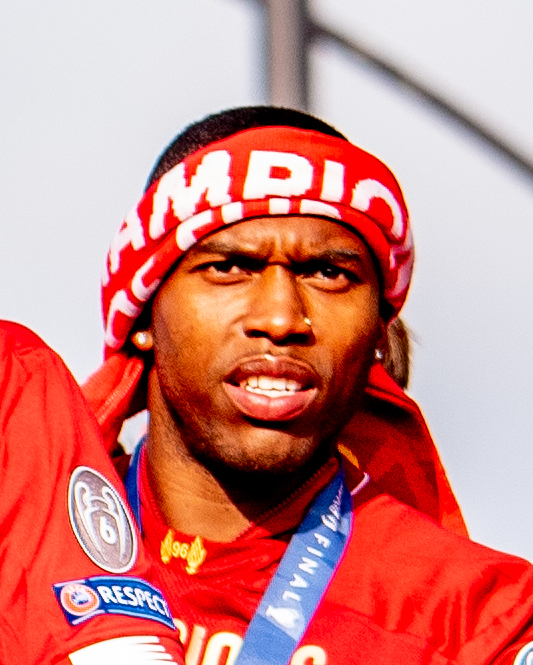
แดเนียล สเตอร์ริดจ์

| name = แดเนียล สเตอร์ริดจ์
| image = LFC Parade 2019 01 Daniel Sturridge.jpg
| caption = สเตอร์ริดจ์ในระหว่างจัดขบวนฉลองชัยชนะของสโมสรฟุตบอลลิเวอร์พูล|ลิเวอร์พูลในยูฟ่าแชมเปียนส์ลีก เมื่อเดือนมิถุนายน ในปี ค.ศ. 2019
| fullname = แดเนียล อานเดร สเตอร์ริดจ์
| birth_place = เบอร์มิงแฮม, อังกฤษ
| position = กองหน้า|กองหน้าตัวเป้า
| currentclub = สโมสรฟุตบอลเพิร์ธกลอรี|เพิร์ธกลอรี
| clubnumber = 15
| youthyears1 = 1995–1996
| youthclubs1 = สโมสรฟุตบอลแคดบิวรีแอทเลติก|แคดบิวรีแอทเลติก
| youthyears2 = 1996–2000
| youthclubs2 = สโมสรฟุตบอลแอสตันวิลลา|แอสตันวิลลา
| youthyears3 = 2000–2003
| youthclubs3 = สโมสรฟุตบอลคอเวนทรีซิตี|คอเวนทรีซิตี
| youthyears4 = 2003–2006
| youthclubs4 = สโมสรฟุตบอลแมนเชสเตอร์ซิตี|แมนเชสเตอร์ซิตี
| years1 = 2006–2009
| clubs1 = สโมสรฟุตบอลแมนเชสเตอร์ซิตี|แมนเชสเตอร์ซิตี
| caps1 = 21
| goals1 = 5
| years2 = 2009–2013
| clubs2 = สโมสรฟุตบอลเชลซี|เชลซี
| caps2 = 63
| goals2 = 13
| years3 = 2011
| clubs3 = → สโมสรฟุตบอลโบลตันวอนเดอเรอส์|โบลตันวอนเดอเรอส์ (ยืมตัว)
| caps3 = 12
| goals3 = 8
| years4 = 2013–2019
| clubs4 = สโมสรฟุตบอลลิเวอร์พูล|ลิเวอร์พูล
| caps4 = 116
| goals4 = 50
| years5 = 2018
| clubs5 = → สโมสรฟุตบอลเวสต์บรอมวิชอัลเบียน|เวสต์บรอมวิชอัลเบียน (ยืมตัว)
| caps5 = 6
| goals5 = 0
| years6 = 2019–2020
| clubs6 = ทรับซอนสปอร์
| caps6 = 11
| goals6 = 4
| years7 = 2021–2022
| clubs7 = สโมสรฟุตบอลเพิร์ธกลอรี|เพิร์ธกลอรี
| caps7 = 6
| goals7 = 0
| nationalyears1 = 2004–2005
| nationalteam1 = ฟุตบอลทีมชาติอังกฤษรุ่นอายุไม่เกิน 16 ปี|อังกฤษ อายุไม่เกิน 16 ปี
| nationalcaps1 = 5
| nationalgoals1 = 6
| nationalyears2 = 2005–2006
| nationalteam2 = ฟุตบอลทีมชาติอังกฤษรุ่นอายุไม่เกิน 17 ปี|อังกฤษ อายุไม่เกิน 17 ปี
| nationalcaps2 = 9
| nationalgoals2 = 7
| nationalyears3 = 2007
| nationalteam3 = ฟุตบอลทีมชาติอังกฤษรุ่นอายุไม่เกิน 18 ปี|อังกฤษ อายุไม่เกิน 18 ปี
| nationalcaps3 = 1
| nationalgoals3 = 2
| nationalyears4 = 2008
| nationalteam4 = ฟุตบอลทีมชาติอังกฤษรุ่นอายุไม่เกิน 19 ปี|อังกฤษ อายุไม่เกิน 19 ปี
| nationalcaps4 = 3
| nationalgoals4 = 1
| nationalyears5 = 2009
| nationalteam5 = ฟุตบอลทีมชาติอังกฤษรุ่นอายุไม่เกิน 20 ปี|อังกฤษ อายุไม่เกิน 20 ปี
| nationalcaps5 = 1
| nationalgoals5 = 1
| nationalyears6 = 2009–2011
| nationalteam6 = ฟุตบอลทีมชาติอังกฤษรุ่นอายุไม่เกิน 21 ปี|อังกฤษ อายุไม่เกิน 21 ปี
| nationalcaps6 = 15
| nationalgoals6 = 4
| nationalyears7 = 2011–2017
| nationalteam7 = ฟุตบอลทีมชาติอังกฤษ|อังกฤษ
| nationalcaps7 = 26
| nationalgoals7 = 8
| nationalyears8 = 2012
| nationalteam8 = ฟุตบอลทีมชาติบริเตนใหญ่|บริเตนใหญ่
| nationalcaps8 = 5
| nationalgoals8 = 2
แดเนียล อานเดร สเตอร์ริดจ์ (; เกิด 1 กันยายน ค.ศ. 1989) เป็นนักฟุตบอลชาวอังกฤษ ปัจจุบันเล่นในตำแหน่งกองหน้า|กองหน้าตัวเป้าให้กับสโมสรฟุตบอลเพิร์ธกลอรี|เพิร์ธกลอรีในเอลีก
ในสถิติการยิงของเขาในการเล่นกับเชลซี เขาสามารถยิงประตูได้ถึง 11 ประตู (ในถดูกาล 2010-2011) ซึ่งเป็นที่ 4 ที่เป็นรองจากแฟรงก์ แลมพาร์ด, จอห์น เทร์รี และดีดีเย ดรอกบา ตามลำดับ
== สโมสรอาชีพ ==
=== แมนเชสเตอร์ซิตี ===
==== ฤดูกาล 2006-09 ====
=== เชลซี ===
==== ฤดูกาล 2009-10 ====
==== ฤดูกาล 2010-11 ====
===== โบลตันวอนเดอเรอส์ (ยืมตัว) =====
ในวันที่ 31 มกราคม ค.ศ. 2011 สเตอร์ริดจ์ ได้ย้ายไปอยู่กับ สโมสรฟุตบอลโบลตันวอนเดอเรอส์|โบลตันวอนเดอเรอส์ ด้วยสัญญายืมตัวจนจบฤดูกาล
==== ฤดูกาล 2011-12 ====
==== ฤดูกาล 2012-13 ====
สเตอร์ริดจ์ไม่ค่อยได้ลงสนามมากนัก เนื่องจากมีอาการบาดเจ็บรบกวนอยู่บ่อยครั้ง โดยสเตอร์ริดจ์ทำได้แค่ประตูเดียวในพรีเมียร์ลีก ในนัดที่เชลซีเอาชนะสโมสรฟุตบอลทอตนัมฮอตสเปอร์|ทอตนัมฮอตสเปอร์ 4-2 ประตูสุดท้ายของ สเตอร์ริดจ์ คือนัดที่ เชลซี ลงเล่นในลีกคัพ เอาชนะ แมนเชสเตอร์ยูไนเต็ด ในช่วงต่อเวลาพิเศษ 5-4 ก่อนจะย้ายไปอยู่กับลิเวอร์พูลในช่วงเปิดตลาดเดือนมกรายน
=== ลิเวอร์พูล ===
ในวันที่ 2 มกราคม ค.ศ. 2013 สเตอร์ริดจ์ได้ย้ายจากเชลซีมาอยู่กับลิเวอร์พูลด้วยค่าตัว 12 ล้านปอนด์ โดยสเตอร์ริดจ์ได้สวมเสื้อหมายเลข 15
==== ฤดูกาล 2012-13 ====
ไฟล์:Daniel Sturridge v Swansea.jpg|thumb|left|200px|สเตอร์ริดจ์ลงเล่นให้กับลิเวอร์พูล ในนัดที่เจอกับสโมสรฟุตบอลสวอนซีซิตี|สวอนซีซิตี
ในวันที่ 6 มกราคม ค.ศ. 2013 เอฟเอคัพรอบ 3 สเตอร์ริดจ์ได้ลงสนามนัดแรกเจอกับแมนฟีลด์ทาวน์ และสเตอร์ริดจ์ก็ทำประตูแรกให้กับลิเวอร์พูลในช่วง 7 นาทีแรก ก่อนที่ลิเวอร์พูลจะชนะไป 2-1 ช่วยให้ ลิเวอร์พูล ผ่านเข้ารอบ 4 เอฟเอคัพ ได้สำเร็จ ต่อมาในวันที่ 13 มกราคม ค.ศ. 2013 สเตอร์ริดจ์ได้ทำประตูแรกให้กับลิเวอร์พูลในพรีเมียร์ลีก โดยลงสนามเป็นตัวสำรอง ยิงตีไข่แตกไล่สโมสรฟุตบอลแมนเชสเตอร์ยูไนเต็ด|แมนเชสเตอร์ยูไนเต็ด แต่ก็แพ้ไป 1-2 "Manchester United 2–1 Liverpool" BBC Sport. 13 January 2013. ต่อมา สเตอร์ริดจ์ทำประตูที่ 2 ในพรีเมียร์ลีก ในนัดที่ลิเวอร์พูลเปิดสนามแอนฟีลด์เอาชนะสโมสรฟุตบอลนอริชซิตี|นอริชซิตี 5-0 ทำให้สเตอร์ริดจ์เป็นนักฟุตบอลคนแรกที่ลงสนาม 3 นัด ยิงประตูได้ 3 ประตู สถิติเทียบเท่ากับเรย์ เคนเนดี ที่ทำไว้ในปี 1974 ต่อมาในวันที่ 3 กุมภาพันธ์ ค.ศ. 2013 สเตอร์ริดจ์ ทำประตูตีเสมอใส่ทีมเก่า สโมสรฟุตบอลแมนเชสเตอร์ซิตี|แมนเชสเตอร์ซิตี 1-1 ก่อนจะจบด้วยผลเสมอ 2-2 "Manchester City 2–2 Liverpool" BBC Sport. 3 February 2013. ต่อมา ในวันที่ 17 กุมภาพันธ์ ค.ศ. 2013 สเตอร์ริดจ์ยิงจุดโทษปิดท้ายให้ลิเวอร์พูลเปิดสนามแอนฟีลด์เอาชนะสโมสรฟุตบอลสวอนซีซิตี|สวอนซีซิตี 5-0 "Liverpool 5–0 Swansea" BBC Sport. 17 February 2013. ต่อมา ในวันที่ 21 เมษายน ค.ศ. 2013 สเตอร์ริดจ์ ทำประตูตีเสมอใส่ทีมเก่า เชลซี 1-1 ก่อนจะจบด้วยผลเสมอ 2-2 ต่อมา ในวันที่ 27 เมษายน ค.ศ. 2013 สเตอร์ริดจ์ได้ทำ 2 ประตูให้ลิเวอร์พูลเอาชนะสโมสรฟุตบอลนิวคาสเซิลยูไนเต็ด|นิวคาสเซิลยูไนเต็ด ที่เซนต์เจมส์พาร์ก 6-0 แมตช์คลาสสิก: นิวคาสเซิล แพ้ ลิเวอร์พูล 0-6 ปี 2013 ต่อมา ในวันที่ 12 พฤษภาคม ค.ศ. 2013 สเตอร์ริดจ์ ทำแฮตทริกครั้งแรกของเขาให้กับลิเวอร์พูล ในนัดที่เอาชนะสโมสรฟุตบอลฟูลัม|ฟูลัมที่เครเวนคอตทิจ 3-1 "Fulham 1–3 Liverpool" BBC Sport. 12 May 2013. จบฤดูกาล สเตอร์ริดจ์ยิงประตูในพรีเมียร์ลีกได้ 10 ประตู จาก 14 นัด และยิงได้ทั้งหมด 11 ประตู จาก 16 นัด รวมทุกรายการ ทำให้ สเตอร์ริดจ์ กลายเป็นผู้เล่นที่เป็นกุญแจสำคัญของลิเวอร์พูล
==== ฤดูกาล 2013-14 ====
ไฟล์:Sturridge v Stoke City 2013.jpg|thumb|right|200px|สเตอร์ริดจ์ลงเล่นให้กับลิเวอร์พูล ในนัดที่เจอกับ สโมสรฟุตบอลสโตกซิตี|สโตกซิตี ในนัดเปิดฤดูกาล 2013–14
ในวันที่ 17 สิงหาคม ค.ศ. 2013 พรีเมียร์ลีก นัดเปิดฤดูกาล 2013–14 ลิเวอร์พูลเปิดสนามแอนฟีลด์เจอกับสโมสรฟุตบอลสโตกซิตี|สโตกซิตี โดยสเตอร์ริดจ์ได้ทำประตูชัยให้ลิเวอร์พูลเอาชนะ สโตกซิตี 1-0"Liverpool 1–0 Stoke" BBC Sport. 17 August 2013. สเตอร์ริดจ์ และมิโญเล่ต์ ช่วยคว้าชัยเกมนัดแรกให้ลิเวอร์พูล ต่อมา ในวันที่ 24 สิงหาคม ค.ศ. 2013 สเตอร์ริดจ์ทำประตูที่ 2 ในพรีเมียร์ลีก ในนัดที่เอาชนะสโมสรฟุตบอลแอสตันวิลลา|แอสตันวิลลาที่วิลลาพาร์ก 1-0 ต่อมา ในวันที่ 27 สิงหาคม ค.ศ. 2013 ลีกคัพ รอบ 2 สเตอร์ริดจ์ ได้ยิง 2 ประตูให้ ลิเวอร์พูล เปิดสนามแอนฟีลด์เอาชนะ สโมสรฟุตบอลนอตส์เคาน์ตี|นอตส์เคาน์ตี ในช่วงต่อเวลาพิเศษ 4-2 ช่วยให้ ลิเวอร์พูล ผ่านเข้ารอบ 3 ลีกคัพ ได้สำเร็จ ด้วยผลงานยอดเยี่ยมทำให้ สเตอร์ริดจ์ ได้รางวัลผู้เล่นยอดเยื่ยมประจำเดือนสิงหาคม ของ พรีเมียร์ลีก ต่อมา ในวันที่ 1 กันยายน ค.ศ. 2013 สเตอร์ริดจ์ได้ฉลองวันเกิดด้วยการทำประตูชัยให้ลิเวอร์พูลเปิดสนามแอนฟีลด์เอาชนะ แมนเชสเตอร์ยูไนเต็ด คู่ปรับตลอดกาล 1-0 "Liverpool 1–0 Man Utd" BBC Sport. 1 September 2013. ต่อมา ในวันที่ 16 กันยายน ค.ศ. 2013 สเตอร์ริดจ์ทำประตูที่ 4 ติดต่อกันในพรีเมียร์ลีก ในนัดที่เสมอกับสวอนซีซิตี ที่ลิเบอร์ตีสเตเดียม 2-2 ทำให้สเตอร์ริดจ์กลายเป็นนักเตะลิเวอร์พูลคนแรกนับตั้งแต่ จอห์น อัลดริดจ์ ในปี 1987 ที่ทำประตูได้ทุกนัดใน 4 นัดแรกของฤดูกาล ต่อมา ในวันที่ 29 กันยายน ค.ศ. 2013 สเตอร์ริดจ์ ทำประตูที่ 5 ในพรีเมียร์ลีก ในนัดที่เอาชนะซันเดอร์แลนด์ที่สเตเดียมออฟไลต์ 3-1 ซัวเรซ และสเตอร์ริดจ์ ควงคู่คว้าชัยเหนือซันเดอร์แลนด์ ต่อมา ในวันที่ 5 ตุลาคม ค.ศ. 2013 สเตอร์ริดจ์ ทำประตูที่ 6 ในพรีเมียร์ลีก ในนัดที่ ลิเวอร์พูล เปิดสนามแอนฟีลด์เอาชนะ สโมสรฟุตบอลคริสตัลพาเลซ|คริสตัลพาเลซ 3-1 คิงเคนนีชมเกมนัดลิเวอร์พูลยึดจ่าฝูง ต่อมา ในวันที่ 19 ตุลาคม ค.ศ. 2013 สเตอร์ริดจ์ ได้ทำประตูที่ 7 ในพรีเมียร์ลีก ในนัดที่เสมอกับ นิวคาสเซิลยูไนเต็ด ที่เซนต์เจมส์พาร์ก 2-2 ต่อมา ในวันที่ 26 ตุลาคม ค.ศ. 2013 สเตอร์ริดจ์ ได้ทำประตูที่ 8 ในพรีเมียร์ลีก ในนัดที่ ลิเวอร์พูล เปิดสนามแอนฟีลด์เอาชนะ สโมสรฟุตบอลเวสต์บรอมมิชอัลเบียน|เวสต์บรอมมิชอัลเบียน 4-1"Liverpool 4–1 West Bromwich Albion" BBC Sport. 26 October 2013. ต่อมา ในวันที่ 23 พฤศจิกายน ค.ศ. 2013 สเตอร์ริดจ์ ได้ทำประตูที่ 9 ในพรีเมียร์ลีก โดยลงสนามเป็นตัวสำรอง ในนัดที่เสมอกับ สโมสรฟุตบอลเอฟเวอร์ตัน|เอฟเวอร์ตัน ที่กูดิสันพาร์ก 3-3 สเตอร์ริดจ์ยิงท้ายเกมช่วยแบ่งแต้มในเกมดาร์บี ในวันที่ 29 พฤศจิกายน ค.ศ. 2013 สเตอร์ริดจ์ ได้มีอาการบาดเจ็บที่เอ็นข้อเท้าในระหว่างการฝึกซ้อมทำให้ต้องพักยาว 6-8 สัปดาห์
ในวันที่ 12 มกราคม ค.ศ. 2014 สเตอร์ริดจ์ ได้กลับมาลงสนามอีกครั้ง โดยถูกส่งลงมาเป็นตัวสำรองและทำประตูที่ 10 ในพรีเมียร์ลีก ในนัดที่ ลิเวอร์พูล เอาชนะ สโตกซิตี ที่บริแทนเนียสเตเดียม 5-3 ต่อมา ในวันที่ 18 มกราคม ค.ศ. 2014 สเตอร์ริดจ์ ได้ทำประตูที่ 11 ในพรีเมียร์ลีก ในนัดที่ ลิเวอร์พูล เปิดสนามแอนฟีลด์เสมอกับ แอสตันวิลลา 2-2 ต่อมา ในวันที่ 25 มกราคม ค.ศ. 2014 เอฟเอคัพ รอบ 4 สเตอร์ริดจ์ ได้ทำประตูให้ ลิเวอร์พูล เอาชนะ สโมสรฟุตบอลบอร์นมัท|บอร์นมัท 2-0 ช่วยให้ ลิเวอร์พูล ผ่านเข้ารอบ 5 เอฟเอคัพ ได้สำเร็จ ต่อมา ในวันที่ 28 มกราคม ค.ศ. 2014 สเตอร์ริดจ์ ได้ยิง 2 ประตูให้ ลิเวอร์พูล เปิดสนามแอนฟีลด์เอาชนะ เอฟเวอร์ตัน 4-0 ต่อมา ในวันที่ 2 กุมภาพันธ์ ค.ศ. 2014 สเตอร์ริดจ์ ได้ทำประตูที่ 14 ในพรีเมียร์ลีก ในนัดที่เสมอกับ เวสต์บรอมมิชอัลเบียน ที่เดอะฮอว์ทอนส์ 1-1 ต่อมา ในวันที่ 8 กุมภาพันธ์ ค.ศ. 2014 สเตอร์ริดจ์ ได้ทำประตูที่ 15 ในพรีเมียร์ลีก ในนัดที่ ลิเวอร์พูล เปิดสนามแอนฟีลด์เอาชนะ สโมสรฟุตบอลอาร์เซนอล|อาร์เซนอล 5-1 ต่อมา ในวันที่ 12 กุมภาพันธ์ ค.ศ. 2014 สเตอร์ริดจ์ ได้ทำประตูที่ 16 ในพรีเมียร์ลีก ในนัดที่ ลิเวอร์พูล เอาชนะ ฟูลัม ที่เครเวนคอตทิจ 3-2 ต่อมา ในวันที่ 23 กุมภาพันธ์ ค.ศ. 2014 สเตอร์ริดจ์ ได้ยิง 2 ประตูให้ ลิเวอร์พูล เปิดสนามแอนฟีลด์เอาชนะ สวอนซีซิตี 4-3"Liverpool 4–3 Swansea" BBC Sport. 23 February 2014. ด้วยผลงานยอดเยี่ยมทำให้ สเตอร์ริดจ์ ได้รางวัลผู้เล่นยอดเยื่ยมประจำเดือนกุมภาพันธ์ ของ พรีเมียร์ลีก โดยยิงได้ 5 ประตูจาก 6 นัด ต่อมา ในวันที่ 22 มีนาคม ค.ศ. 2014 สเตอร์ริดจ์ ได้ทำประตูที่ 19 ในพรีเมียร์ลีก ในนัดที่ ลิเวอร์พูล เอาชนะ สโมสรฟุตบอลคาร์ดิฟฟ์ซิตี|คาร์ดิฟฟ์ซิตี ที่คาร์ดิฟฟ์ซิตีสเตเดียม 6-3 ต่อมา ในวันที่ 26 มีนาคม ค.ศ. 2014 สเตอร์ริดจ์ ได้ทำประตูที่ 20 ในพรีเมียร์ลีก ในนัดที่ ลิเวอร์พูล เปิดสนามแอนฟีลด์เอาชนะ ซันเดอร์แลนด์ 2-1 ลิเวอร์พูลสู้เพื่อกลับขึ้นสู่อันดับที่ 2 ทำให้ สเตอร์ริดจ์ เป็นนักเตะคนแรกนับตั้งแต่ช่วงทศวรรษ 1890 ที่สามารถยิงให้ ลิเวอร์พูล ได้ถึงหลัก 30 ลูก จากการลงเล่นเพียงแค่ 37 นัด ต่อมา สเตอร์ริดจ์ ได้ติด 1 ใน 6 เข้าชิงรางวัลนักฟุตบอลยอดเยี่ยมของพีเอฟเอ รวมถึงเข้าชิงราวัลนักฟุตบอลดาวรุ่งยอดเยี่ยมของพีเอฟเอ ในวันที่ 27 เมษายน ค.ศ. 2014 สเตอร์ริดจ์, สตีเวน เจอร์ราร์ด และ ลุยส์ ซัวเรซ 3 นักเตะของลิเวอร์พูล ได้ติดทีมยอดเยี่ยมแห่งปีของพีเอฟเอ ต่อมา ในวันที่ 11 พฤษภาคม ค.ศ. 2014 นัดปิดฤดูกาล ลิเวอร์พูล เปิดสนามแอนฟีลด์ เจอกับ นิวคาสเซิลยูไนเต็ด เป็นนัดตัดสินแชมป์พรีเมียร์ลีกระหว่าง ลิเวอร์พูล กับ แมนเชสเตอร์ซิตี ในนัดนี้ ลิเวอร์พูล จะต้องชนะ นิวคาสเซิลยูไนเต็ด และต้องลุ้นให้ สโมสรฟุตบอลเวสต์แฮมยูไนเต็ด|เวสต์แฮมยูไนเต็ด เอาชนะ แมนเชสเตอร์ซิตี ที่สนามกีฬาซิตีออฟแมนเชสเตอร์|เอติฮัดสเตเดียม ลิเวอร์พูล ก็จะได้แชมป์พรีเมียร์ลีก โดย สเตอร์ริดจ์ ได้ทำประตูชัยให้ ลิเวอร์พูล เอาชนะ นิวคาสเซิลยูไนเต็ด 2-1 แต่สุดท้าย แมนเชสเตอร์ซิตี เอาชนะ เวสต์แฮมยูไนเต็ด 2-0 ทำให้ ลิเวอร์พูล พลาดโอกาสคว้าแชมป์พรีเมียร์ลีก อย่างน่าเสียดาย จบฤดูกาล สเตอร์ริดจ์ ยิงประตูในพรีเมียร์ลีกได้ 21 ประตู จาก 29 นัด และยิงได้ทั้งหมด 24 ประตู จาก 33 นัด รวมทุกรายการ และช่วยให้ ลิเวอร์พูล ได้อันดับ 2 ทำให้ ลิเวอร์พูล ได้กลับไปเล่นยูฟ่าแชมเปียนส์ลีก นับตั้งแต่ในปี 2009
==== ฤดูกาล 2014-15 ====
ไฟล์:Daniel Sturridge, 2014 .jpg|thumbnail|left|สเตอร์ริดจ์ลงเล่นให้กับลิเวอร์พูล ในนัดที่อุ่นเครื่องเจอกับ โบรุสซีอาดอร์ทมุนท์
ในวันที่ 17 สิงหาคม ค.ศ. 2014 พรีเมียร์ลีก นัดเปิดฤดูกาล 2014–15 ลิเวอร์พูลเปิดสนามแอนฟีลด์เจอกับ สโมสรฟุตบอลเซาแธมป์ตัน|เซาแธมป์ตัน โดยสเตอร์ริดจ์ได้ทำประตูชัยให้ลิเวอร์พูลเอาชนะ เซาแธมป์ตัน 2-1 ต่อมา สเตอร์ริดจ์ ได้มีอาการบาดเจ็บที่ต้นขาในระหว่างการฝึกซ้อมให้กับทีมชาติอังกฤษทำให้ต้องพักยาว 1 เดือน ต่อมา ในวันที่ 3 ตุลาคม ค.ศ. 2014 สเตอร์ริดจ์ ได้ตัดสินใจต่อสัญญาระยะยาวกับสโมสรลิเวอร์พูล ไปจนถึงปี 2019 พร้อมค่าเหนื่อยเพิ่มอีก 5 เท่า จาก 30,000 ปอนด์ต่อสัปดาห์ (ประมาณ 1,500,000 บาท) เป็น 150,000 ปอนด์ต่อสัปดาห์ (ประมาณ 7,500,000 บาท) ต่อมา สเตอร์ริดจ์ ได้มีอาการบาดเจ็บอีกครั้งที่น่องยึดขณะลงฝึกซ้อมในวันพฤหัสบดี ทำให้ต้องพักยาวอีก 2-4 สัปดาห์ ต่อมา ในวันที่ 18 พฤศจิกายน ค.ศ. 2014 สเตอร์ริดจ์ ได้มีอาการบาดเจ็บที่เดิมอีกครั้งที่ต้นขาในระหว่างการฝึกซ้อมให้กับสโมสรและมีการเปิดเผยว่า สเตอร์ริดจ์ ได้มีอาการบาดเจ็บที่ต้นขาเป็นครั้งที่ 9 แล้วทำให้ต้องพักยาวอีก 6 สัปดาห์ หลังจากนั้น สโมสรลิเวอร์พูล ได้ส่ง สเตอร์ริดจ์ ไปลอสแอนเจลิส ประเทศอเมริกา เพื่อไปซ้อมในอากาศที่อบอุ่นเพื่อทำให้ร่างกายฟื้นตัวได้เร็วขึ้นใน 2 สัปดาห์
ในวันที่ 31 มกราคม ค.ศ. 2015 สเตอร์ริดจ์ กลับมาลงสนามอีกครั้งในรอบ 5 เดือน โดยลงสนามเป็นตัวสำรองแทน ลาซาร์ มาร์โควิช และทำประตูที่ 2 ในพรีเมียร์ลีก ในนัดที่ ลิเวอร์พูล เปิดสนามแอนฟีลด์เอาชนะ เวสต์แฮมยูไนเต็ด 2-0 สเตอร์ริดจ์ยิงในเกมที่หงส์แดงเอาชนะขุนค้อน ต่อมา ในวันที่ 14 กุมภาพันธ์ ค.ศ. 2015 เอฟเอคัพ รอบห้า สเตอร์ริดจ์ ทำประตูตีเสมอ ในนัดที่ ลิเวอร์พูล เอาชนะ คริสตัลพาเลซ ที่เซลเฮิสต์พาร์ก 2-1 ช่วยให้ ลิเวอร์พูล ผ่านเข้ารอบแปดทีมสุดท้ายของเอฟเอคัพ ได้สำเร็จ ประตูชัยของลัลลานา ส่งลิเวอร์พูลผ่านเข้ารอบก่อนรองชนะเลิศ เอฟเอ คัพ ต่อมา ในวันที่ 4 มีนาคม ค.ศ. 2015 สเตอร์ริดจ์ ทำประตูที่ 3 ในพรีเมียร์ลีก ในนัดที่ ลิเวอร์พูล เปิดสนามแอนฟีลด์เอาชนะ สโมสรฟุตบอลเบิร์นลีย์|เบิร์นลีย์ 2-0
ในวันที่ 22 มีนาคม ค.ศ. 2015 สเตอร์ริดจ์ ยิงตีไข่แตกไล่ แมนเชสเตอร์ยูไนเต็ด แต่ก็แพ้ไป 1-2 ต่อมา สเตอร์ริดจ์ ได้มีอาการบาดเจ็บอีกครั้งที่บริเวณสะโพก โดยมีอาการกล้ามเนื้อสะโพกฉีกจากเกมลีกนัดที่แพ้ แมนเชสเตอร์ยูไนเต็ด 1-2 ทำให้เขาต้องถอนตัวจากทีมชาติอังกฤษ และเข้ารับการผ่าตัดสะโพกทำให้เขาพักทั้งฤดูกาลเป็นที่เรียบร้อย ในวันที่ 5 พฤษภาคม ค.ศ. 2015 สเตอร์ริดจ์ ได้ไปซ้อมอบอุ่นร่างกายที่สหรัฐอเมริกา เพื่อทำให้ร่างกายฟื้นตัวได้เร็วขึ้นอีกครั้ง จบฤดูกาล สเตอร์ริดจ์ ยิงประตูในพรีเมียร์ลีกได้แค่ 4 ประตูจาก 12 นัด เนื่องจากมีอาการบาดเจ็บรบกวนอยู่บ่อยครั้ง
==== ฤดูกาล 2015-16 ====
หลังจากไม่ได้ลงสนาม 5 นัดแรกในพรีเมียร์ลีก ฤดูกาล 2015–16 เพราะมีอาการบาดเจ็บ ในวันที่ 20 กันยายน ค.ศ. 2015 สเตอร์ริดจ์ ลงสนามนัดแรกในพรีเมียร์ลีก ในนัดที่ ลิเวอร์พูล เปิดสนามแอนฟีลด์เสมอกับ นอริชซิตี 1-1 ต่อมา ในวันที่ 26 กันยายน ค.ศ. 2015 สเตอร์ริดจ์ ทำประตูแรกในพรีเมียร์ลีกโดยยิง 2 ประตูให้ ลิเวอร์พูล เปิดสนามแอนฟีลด์เอาชนะ แอสตันวิลลา 3-2 สเตอร์ริดจ์ยิงเบิ้ลให้ลิเวอร์พูลเอาชนะวิลลา ต่อมา ในวันที่ 15 ตุลาคม ค.ศ. 2015 สเตอร์ริดจ์ มีอาการบาดเจ็บอีกครั้งที่บริเวณหัวเข่าในช่วงฝึกซ้อม ต่อมา ในวันที่ 29 พฤศจิกายน ค.ศ. 2015 สเตอร์ริดจ์กลับมาลงสนามอีกครั้ง โดยลงสนามเป็นตัวสำรองแทน คริสตีย็อง แบนเตเก ในนัดที่ ลิเวอร์พูล เปิดสนามแอนฟีลด์เอาชนะ สวอนซีซิตี 1-0
ในวันที่ 2 ธันวาคม ค.ศ. 2015 ฟุตบอลลีกคัพ รอบห้า สเตอร์ริดจ์ ลงสนามเป็นตัวจริงและยิง 2 ประตู ในนัดที่ ลิเวอร์พูล เอาชนะ เซาแทมป์ตัน ที่เซนต์แมรีส์สเตเดียม 6-1 ช่วยให้ ลิเวอร์พูล ผ่านเข้ารอบรองชนะเลิศ ลีกคัพ ได้สำเร็จ โอริกีกดแฮตทริก ในเกมหงส์แดงถล่มนักบุญ 6 ประตู ต่อมา ในวันที่ 6 ธันวาคม ค.ศ. 2015 สเตอร์ริดจ์ มีปัญหาอาการบาดเจ็บที่แฮมสตริง ในนัดที่ ลิเวอร์พูล พ่ายแพ้ นิวคาสเซิลยูไนเต็ด 0-2 ทำให้ต้องพักยาว 2 เดือน ต่อมา ในวันที่ 14 กุมภาพันธ์ ค.ศ. 2016 สเตอร์ริดจ์กลับมาลงสนามอีกครั้ง โดยลงสนามเป็นตัวจริงและทำประตูที่ 3 ในพรีเมียร์ลีก ในนัดที่ ลิเวอร์พูล เอาชนะ แอสตันวิลลา ที่วิลลาพาร์ก 6-0
ในวันที่ 10 มีนาคม ค.ศ. 2016 ยูฟ่ายูโรปาลีก รอบ 16 ทีมสุดท้าย นัดแรก สเตอร์ริดจ์ ทำประตูแรกในยูฟ่ายูโรปาลีก ในนัดที่ ลิเวอร์พูล เปิดสนามแอนฟีลด์เอาชนะคู่ปรับตลอดกาล แมนเชสเตอร์ยูไนเต็ด 2-0 ต่อมา ในวันที่ 20 มีนาคม ค.ศ. 2016 สเตอร์ริดจ์ทำประตูที่ 4 ในพรีเมียร์ลีก ในนัดที่ ลิเวอร์พูล พ่ายแพ้ เซาแทมป์ตัน ที่เซนต์แมรีส์สเตเดียม 2-3 นักบุญพลิกกลับมาชนะหงส์แดง 3-2 ต่อมา ในวันที่ 10 เมษายน ค.ศ. 2016 สเตอร์ริดจ์ทำประตูที่ 5 ในพรีเมียร์ลีก ในนัดที่ ลิเวอร์พูล เปิดสนามแอนฟีลด์เอาชนะ สโตกซิตี 4-1 ต่อมา ในวันที่ 17 เมษายน ค.ศ. 2016 สเตอร์ริดจ์ทำประตูที่ 6 ในพรีเมียร์ลีก ในนัดที่ ลิเวอร์พูล เอาชนะ บอร์นมัท 2-1 ต่อมา ในวันที่ 20 เมษายน ค.ศ. 2016 สเตอร์ริดจ์ทำประตูที่ 7 ในพรีเมียร์ลีก ในนัดที่ ลิเวอร์พูล เปิดสนามแอนฟีลด์เอาชนะ เอฟเวอร์ตัน 4-0 ทำให้ สเตอร์ริดจ์ ยิงประตูครบ 50 ประตูรวมทุกรายการ ต่อมา ในวันที่ 23 เมษายน ค.ศ. 2016 สเตอร์ริดจ์ทำประตูที่ 8 ในพรีเมียร์ลีก ในนัดที่ ลิเวอร์พูล เปิดสนามแอนฟีลด์เสมอกับ นิวคาสเซิลยูไนเต็ด 2-2 ลิเวอร์พูลถูกนิวคาสเซิลตามตีเสมอที่แอนฟิลด์ ต่อมา ในวันที่ 5 พฤษภาคม ค.ศ. 2016 ยูฟ่ายูโรปาลีก รอบรองชนะเลิศ นัดที่สอง สเตอร์ริดจ์ ทำประตูที่ 2 ในยูฟ่ายูโรปาลีก ในนัดที่ ลิเวอร์พูล เปิดสนามแอนฟีลด์เอาชนะ สโมสรฟุตบอลบิยาร์เรอัล|บิยาร์เรอัล 3-0 รวมผลสองนัด ลิเวอร์พูล เอาชนะ บิยาร์เรอัล 3-1 ช่วยให้ ลิเวอร์พูล ผ่านเข้ารอบชิงชนะเลิศ ยูฟ่ายูโรปาลีกได้สำเร็จ ต่อมา ในวันที่ 18 พฤษภาคม ค.ศ. 2016 ยูฟ่ายูโรปาลีก นัดชิงชนะเลิศ 2016 ลิเวอร์พูล เจอกับ เซบิยา จากสเปน ที่เซนต์ จาค็อบ-พาร์ค สเตอร์ริดจ์ทำประตูให้ ลิเวอร์พูล ขึ้นนำ 1-0 แต่สุดท้ายก็แพ้ไป 1-3 ทำให้ ลิเวอร์พูล พลาดโอกาสคว้าแชมป์ยูฟ่ายูโรปาลีก อย่างน่าเสียดาย ลิเวอร์พูลอกหักพ่ายเซบิยาในนัดชิงยูโรปา ลีก
==== ฤดูกาล 2016-17 ====
ในวันที่ 23 สิงหาคม ค.ศ. 2016 อีเอฟแอลคัพ รอบ 2 สเตอร์ริดจ์ ยิง 2 ประตู ในนัดที่ ลิเวอร์พูล เอาชนะ สโมสรฟุตบอลเบอร์ตันอัลเบียน|เบอร์ตันอัลเบียน 5-0 ช่วยให้ ลิเวอร์พูล ผ่านเข้ารอบ 3 อีเอฟแอลคัพ ได้สำเร็จ ต่อมา ในวันที่ 25 ตุลาคม ค.ศ. 2016 อีเอฟแอลคัพ รอบ 4 สเตอร์ริดจ์ ยิง 2 ประตู ในนัดที่ ลิเวอร์พูล เปิดสนามแอนฟีลด์เอาชนะ ทอตนัมฮอตสเปอร์ 2-1 ช่วยให้ ลิเวอร์พูล ผ่านเข้ารอบ 5 อีเอฟแอลคัพ ได้สำเร็จ ต่อมา ในวันที่ 27 ธันวาคม ค.ศ. 2016 สเตอร์ริดจ์ทำประตูแรกในพรีเมียร์ลีก ฤดูกาล 2016–17 ในนัดที่ ลิเวอร์พูล เปิดสนามแอนฟีลด์เอาชนะ สโตกซิตี 4-1 ลิเวอร์พูลกลับมาถล่มสโต๊ก 4-1 ที่แอนฟิลด์ ต่อมา ในวันที่ 2 มกราคม ค.ศ. 2017 สเตอร์ริดจ์ทำประตูที่ 2 ในพรีเมียร์ลีก ในนัดที่ ลิเวอร์พูล เสมอกับ ซันเดอร์แลนด์ ที่สเตเดียมออฟไลต์ 2-2 ต่อมา ในวันที่ 14 พฤษภาคม ค.ศ. 2017 สเตอร์ริดจ์ทำประตูที่ 3 ในพรีเมียร์ลีก ในนัดที่ ลิเวอร์พูล เอาชนะ เวสต์แฮมยูไนเต็ด ที่สนามกีฬาโอลิมปิก (ลอนดอน)|ลอนดอนสเตเดียม 4-0 จบฤดูกาล สเตอร์ริดจ์ยิงประตูในพรีเมียร์ลีก 3 ประตูจาก 20 นัด ช่วยให้ ลิเวอร์พูล จบอันดับที่ 4 และคว้าโควต้าแชมเปียนส์ลีก ในฤดูกาลหน้าได้สำเร็จ
==== ฤดูกาล 2017-18 ====
ในวันที่ 27 สิงหาคม ค.ศ. 2017 สเตอร์ริดจ์ลงสนามเป็นตัวสำรองแทน ซาดีโย มาเน และทำประตูแรกในพรีเมียร์ลีก ฤดูกาล 2017–18 ในนัดที่ ลิเวอร์พูล เปิดสนามแอนฟีลด์เอาชนะ อาร์เซนอล 4-0 ต่อมา ในวันที่ 28 ตุลาคม ค.ศ. 2017 สเตอร์ริดจ์ทำประตูที่ 2 ในพรีเมียร์ลีก ในนัดที่ ลิเวอร์พูล เปิดสนามแอนฟีลด์เอาชนะ สโมสรฟุตบอลฮัดเดอส์ฟีลด์ทาวน์|ฮัดเดอส์ฟีลด์ทาวน์ 3-0 ลิเวอร์พูลถล่มฮัดเดอร์สฟิลด์ที่แอนฟิลด์ ต่อมา ในวันที่ 1 พฤศจิกายน ค.ศ. 2017 ยูฟ่าแชมเปียนส์ลีก ฤดูกาล 2017–18 รอบแบ่งกลุ่ม กลุ่ม E สเตอร์ริดจ์ทำประตูแรกในยูฟ่าแชมเปียนส์ลีก ในนัดที่ ลิเวอร์พูล เปิดสนามแอนฟีลด์เอาชนะ มารีบอร์ จากสโลวีเนีย 3-0 ลิเวอร์พูลเก็บชัยพร้อมรั้งจ่าฝูงกลุ่ม อี แชมเปียนส์ลีก
===== เวสต์บรอมมิชอัลเบียน (ยืมตัว) =====
ในวันที่ 29 มกราคม ค.ศ. 2018 สเตอร์ริดจ์ย้ายมาอยู่กับเวสต์บรอมมิชอัลเบียนด้วยสัญญายืมตัวจนจบฤดูกาล สเตอร์ริดจ์ลงสนาม 6 นัด แต่ไม่สามารถช่วยให้เวสต์บรอมมิชอัลเบียนอยู่รอดตกชั้นได้
==== ฤดูกาล 2018-19 ====
ในวันที่ 12 สิงหาคม ค.ศ. 2018 พรีเมียร์ลีก นัดเปิดฤดูกาล 2018–19 สเตอร์ริดจ์ลงสนามเป็นตัวสำรองแทน มุฮัมมัด เศาะลาห์ และทำประตูแรกในนัดที่ ลิเวอร์พูล เปิดสนามแอนฟีลด์เอาชนะ เวสต์แฮมยูไนเต็ด 4-0 Match Report: หงส์แดงถล่มขุนค้อน 4-0 คว้าสามแต้มแรกของฤดูกาล 2018-19 ต่อมา ในวันที่ 18 กันยายน ค.ศ. 2018 ยูฟ่าแชมเปียนส์ลีก ฤดูกาล 2018–19 รอบแบ่งกลุ่ม กลุ่ม C สเตอร์ริดจ์ทำประตูแรกในยูฟ่าแชมเปียนส์ลีก ฤดูกาล 2018–19 นัดที่ ลิเวอร์พูล เปิดสนามแอนฟีลด์เอาชนะ สโมสรฟุตบอลปารีแซ็ง-แฌร์แม็ง|ปารีแซ็ง-แฌร์แม็ง จากฝรั่งเศส 3-2 Match Report: เฟอร์มิโน่ซัดช่วงทดเวลาให้ลิเวอร์พูลพลิกชนะในแชมเปียนส์ลีก!!! ต่อมา ในวันที่ 26 กันยายน ค.ศ. 2018 อีเอฟแอลคัพ รอบ 3 สเตอร์ริดจ์ทำประตูให้ ลิเวอร์พูล ขึ้นนำ เชลซี 1-0 แต่สุดท้ายก็แพ้ไป 1-2 ทำให้ ลิเวอร์พูล ต้องตกรอบอีเอฟแอลคัพ ไปในที่สุด Match Report: ลิเวอร์พูลพ่ายเชลซี ตกรอบคาราบาว คัพ ต่อมา ในวันที่ 29 กันยายน ค.ศ. 2018 สเตอร์ริดจ์ทำประตูในพรีเมียร์ลีกครบ 50 ประตูให้กับลิเวอร์พูล ในนัดที่ ลิเวอร์พูล เสมอกับ เชลซี ที่สนามกีฬาสแตมฟอร์ดบริดจ์|สแตมฟอร์ดบริดจ์ 1-1 Match Report: สเตอร์ริดจ์ช่วยลิเวอร์พูลตีเสมอเชลซี 1-1 และประตูนี้ของสเตอร์ริดจ์ทำให้ได้รับการโหวตเป็นประตูยอดเยี่ยมประจำเดือนกันยายนจากพรีเมียร์ลีก สเตอร์ริดจ์คว้ารางวัลประตูยอดเยี่ยมประจำเดือนของพรีเมียร์ลีก
ในวันที่ 1 มิถุนายน ค.ศ. 2019 ยูฟ่าแชมเปียนส์ลีก นัดชิงชนะเลิศ 2019 ลิเวอร์พูล เจอกับ ทอตนัมฮอตสเปอร์ ที่เอสตาดิโอเมโตรโปลิตาโน (มาดริด)|วันดาเมโตรโปลิตาโน ในมาดริด, ประเทศสเปน สุดท้าย ลิเวอร์พูล เอาชนะ ทอตนัมฮอตสเปอร์ 2-0 ช่วยให้ ลิเวอร์พูล คว้าแชมป์ยูฟ่าแชมเปียนส์ลีก สมัยที่ 6 ได้สำเร็จ Match Report: ลิเวอร์พูลคว้าถ้วยแชมเปียนส์ลีกหลังชนะสเปอร์ส 2-0 ต่อมา ในวันที่ 4 มิถุนายน ค.ศ. 2019 สเตอร์ริดจ์จะออกจากสโมสรในซัมเมอร์นี้เมื่อสัญญาของเขาหมดลง
== ทีมชาติอังกฤษ ==
=== ทีมเยาวชน ===
=== ทีมชุดใหญ่ ===
ในวันที่ 6 พฤศจิกายน ค.ศ. 2011 แดเนียล สเตอร์ริดจ์ ถูกเรียกตัวติดทีมชาติอังกฤษเป็นครั้งแรกในนัดที่อุ่นเครื่องกระชับมิตรกับ ฟุตบอลทีมชาติสเปน|สเปน และ ฟุตบอลทีมชาติสวีเดน|สวีเดน ต่อมา ในวันที่ 22 มีนาคม ค.ศ. 2013 ฟุตบอลโลก 2014 รอบคัดเลือก สเตอร์ริดจ์ ได้ทำประตูแรกให้กับทีมชาติ ในนัดที่เอาชนะ ซานมารีโน 8-0 ต่อมา ในวันที่ 11 ตุลาคม ค.ศ. 2013 ฟุตบอลโลก 2014 รอบคัดเลือก สเตอร์ริดจ์ ได้ทำประตูที่ 2 ให้กับทีมชาติ โดยยิงจุดโทษในช่วงทดเวลาบาดเจ็บ ในนัดที่ อังกฤษ เปิดสนามสนามกีฬาเวมบลีย์เอาชนะ ฟุตบอลทีมชาติมอนเตเนโกร|มอนเตเนโกร 4-1 ต่อมา ในวันที่ 5 มีนาคม ค.ศ. 2014 สเตอร์ริดจ์ ได้ทำประตูที่ 3 ให้กับทีมชาติ ในนัดที่ อังกฤษ เปิดสนามกีฬาเวมบลีย์เอาชนะ ฟุตบอลทีมชาติเดนมาร์ก|เดนมาร์ก 1-0 ในเกมอุ่นเครื่องกระชับมิตร ต่อมา ในวันที่ 30 พฤษภาคม ค.ศ. 2014 สเตอร์ริดจ์ ได้ทำประตูที่ 4 ให้กับทีมชาติ ในนัดที่ อังกฤษ เปิดสนามกีฬาเวมบลีย์เอาชนะ เปรู 3-0 ในเกมอุ่นเครื่องกระชับมิตร
==== ฟุตบอลโลก 2014 ====
ในวันที่ 12 พฤษภาคม ค.ศ. 2014 ทีมชาติอังกฤษได้เรียกตัว แดเนียล สเตอร์ริดจ์ ติดรายชื่อ 23 คน ชุดลุยศึกฟุตบอลโลก 2014 ที่บราซิล โดย อังกฤษ ได้อยู่กลุ่มดี ร่วมกับ ฟุตบอลทีมชาติอุรุกวัย|อุรุกวัย, ฟุตบอลทีมชาติคอสตาริกา|คอสตาริกา และ ฟุตบอลทีมชาติอิตาลี|อิตาลี ในวันที่ 14 มิถุนายน ค.ศ. 2014 สเตอร์ริดจ์ ได้ลงสนามเป็นตัวจริงในฟุตบอลโลก กลุ่มดี นัดแรก โดย สเตอร์ริดจ์ ได้ทำประตูแรกในฟุตบอลโลก ในนัดที่แพ้ให้กับ อิตาลี 1-2 สุดท้าย อังกฤษ ก็ต้องตกรอบแรก ได้อันดับสุดท้ายของกลุ่มดี เสมอ 1 แพ้ 2 (แพ้ อิตาลี 1-2, แพ้ อุรุกวัย 1-2 และ เสมอ คอสตาริกา 0-0) ทำให้ทีมชาติอังกฤษต้องจบเส้นทางฟุตบอลโลกที่บราซิลเพียงรอบแรกเท่านั้น และเป็นครั้งแรกในรอบ 56 ปีที่อังกฤษตกรอบแรกฟุตบอลโลก
==== ฟุตบอลชิงแชมป์แห่งชาติยุโรป 2016 ====
ทีมชาติอังกฤษเรียกตัว แดเนียล สเตอร์ริดจ์ ติดรายชื่อ 23 คน ชุดลุยศึกฟุตบอลชิงแชมป์แห่งชาติยุโรป 2016 ที่ฝรั่งเศส โดย อังกฤษ อยู่ฟุตบอลชิงแชมป์แห่งชาติยุโรป 2016 กลุ่มบี|กลุ่มบี ร่วมกับ ฟุตบอลทีมชาติรัสเซีย|รัสเซีย, ฟุตบอลทีมชาติเวลส์|เวลส์ และ ฟุตบอลทีมชาติสโลวาเกีย|สโลวาเกีย ในวันที่ 16 มิถุนายน ค.ศ. 2014 สเตอร์ริดจ์ ลงสนามนัดแรกโดยลงสนามเป็นตัวสำรองแทน ราฮีม สเตอร์ลิง และทำประตูชัยในนาทีสุดท้าย ในนัดที่ อังกฤษ เอาชนะ เวลส์ 2-1 คว้าอันดับ 2 ของกลุ่มบี ชนะ 1 เสมอ 2 โดยพาทีมเข้ารอบ 16 ทีมสุดท้ายเจอกับ ฟุตบอลทีมชาติไอซ์แลนด์|ไอซ์แลนด์ แต่สุดท้าย อังกฤษ เป็นฝ่ายแพ้ไป 1-2 ทำให้ทีมชาติอังกฤษต้องจบเส้นทางฟุตบอลชิงแชมป์แห่งชาติยุโรปที่ฝรั่งเศสเพียงเท่านี้
== สถิติอาชีพ ==
=== สโมสร ===

| class="wikitable" style="text-align: center"
|-
!rowspan="2"|สโมสร!!rowspan="2"|ฤดูกาล!!colspan="3"|ลีก!!colspan="2"|ฟุตบอลถ้วย!!colspan="2"|ลีกคัพ!!colspan="2"|ยุโรป!!colspan="2"|อื่น ๆ !!colspan="2"|รวม
|-
!Division!!ลงเล่น!!ประตู!!ลงเล่น!!ประตู!!ลงเล่น!!ประตู!!ลงเล่น!!ประตู!!ลงเล่น!!ประตู!!ลงเล่น!!ประตู
|-
| rowspan="3"|สโมสรฟุตบอลแมนเชสเตอร์ซิตี|แมนเชสเตอร์ซิตี
| พรีเมียร์ลีก ฤดูกาล 2006–07|2006–07
| พรีเมียร์ลีก
| 2||0||0||0||0||0||colspan=2|—||colspan=2|—||2||0
|-
| พรีเมียร์ลีก ฤดูกาล 2007–08|2007–08
| พรีเมียร์ลีก
| 3||1||1||1||0||0||colspan=2|—||colspan=2|—||4||2
|-
| พรีเมียร์ลีก ฤดูกาล 2008–09|2008–09
| พรีเมียร์ลีก
| 16||4||1||0||1||0||8||0||colspan=2|—||26||4
|-
!colspan=3|รวม
!21!!5!!2!!1!!1!!0!!8!!0!!0!!0!!32!!6
|-
| rowspan="4"|สโมสรฟุตบอลเชลซี|เชลซี
| พรีเมียร์ลีก ฤดูกาล 2009–10|2009–10
| พรีเมียร์ลีก
| 13||1||4||4||1||0||2||0||0||0||20||5
|-
| พรีเมียร์ลีก ฤดูกาล 2010–11|2010–11
| พรีเมียร์ลีก
| 13||0||1||2||1||0||5||2||1||0||21||4
|-
| พรีเมียร์ลีก ฤดูกาล 2011–12|2011–12
| พรีเมียร์ลีก
| 30||11||4||1||2||1||7||0||colspan=2|—||43||13
|-
| สโมสรฟุตบอลเชลซี ในฤดูกาล 2012–13|2012–13
| พรีเมียร์ลีก
| 7||1||0||0||1||1||3||0||1||0||12||2
|-
!colspan=3|รวม
!63!!13!!9!!7!!5!!2!!16!!2!!3!!0!!96!!24
|-
| สโมสรฟุตบอลโบลตันวอนเดอเรอส์|โบลตันวอนเดอเรอส์ (ยืมตัว)
| พรีเมียร์ลีก ฤดูกาล 2010–11|2010–11
| พรีเมียร์ลีก
| 12||8||colspan=2|—||colspan=2|—||colspan=2|—||colspan=2|—||12||8
|-
| rowspan="7"|สโมสรฟุตบอลลิเวอร์พูล|ลิเวอร์พูล
| สโมสรฟุตบอลลิเวอร์พูลในฤดูกาล 2012–13|2012–13
| พรีเมียร์ลีก
| 14||10||2||1||colspan=2|—||colspan=2|—||colspan=2|—||16||11
|-
| สโมสรฟุตบอลลิเวอร์พูลในฤดูกาล 2013–14|2013–14
| พรีเมียร์ลีก
| 29||21||2||1||2||2||colspan=2|—||colspan=2|—||33||24
|-
| สโมสรฟุตบอลลิเวอร์พูลในฤดูกาล 2014–15|2014–15
| พรีเมียร์ลีก
| 12||4||4||1||0||0||2||0||colspan=2|—||18||5
|-
| สโมสรฟุตบอลลิเวอร์พูลในฤดูกาล 2015–16|2015–16
| พรีเมียร์ลีก
| 14||8||1||0||2||2||8||3||colspan=2|—||25||13
|-
| สโมสรฟุตบอลลิเวอร์พูลในฤดูกาล 2016–17|2016–17
| พรีเมียร์ลีก
| 20||3||3||0||4||4||colspan=2|—||colspan=2|—||27||7
|-
| สโมสรฟุตบอลลิเวอร์พูลในฤดูกาล 2017–18|2017–18
| พรีเมียร์ลีก
| 9||2||0||0||0||0||5||1||colspan=2|—||14||3
|-
| สโมสรฟุตบอลลิเวอร์พูลในฤดูกาล 2018–19|2018-19
| พรีเมียร์ลีก
| 18||2||1||0||1||1||7||1||colspan=2|—||27||4
|-
!colspan=3|รวม
!116!!50!!13!!3!!9!!9!!22!!5!!0!!0!!160!!67
|-
|สโมสรฟุตบอลเวสต์บรอมมิชอัลเบียน|เวสต์บรอมมิชอัลเบียน (ยืมตัว)
|2017–18 West Bromwich Albion F.C. season|2017–18
|พรีเมียร์ลีก
|6||0||0||0||colspan=2|—||colspan=2|—||colspan=2|—||6||0
|-
!colspan=3|รวมทั้งหมด
!218!!75!!24!!11!!15!!11!!47!!7!!2!!0!!306!!104
|
=== ทีมชาติ ===
=== ประตูในนามทีมชาติ ===
==== ทีมชาติบริเตนใหญ่ ====
| class="wikitable"
|-
! Goal !! วันที่ !! สนาม !! คู่แข่งขัน !! ประตู !! ผล !! การแข่งขัน
|-
| 1. || 29 กรกฎาคม 2012 || สนามกีฬาเวมบลีย์, ลอนดอน, อังกฤษ || || 3–1 || 3–1 || โอลิมปิกฤดูร้อน 2012
|-
| 2. || 1 สิงหาคม 2012 || มิลเลนเนียมสเตเดียม, คาร์ดิฟฟ์, เวลส์ || || 1–0 || 1–0 || โอลิมปิกฤดูร้อน 2012
|
==== ทีมชาติอังกฤษ ====
| class="wikitable sortable plainrowheaders"
|+ International goals by date, venue, cap, opponent, score, result and competition
|-
!scope=col|No.
!scope=col data-sort-type=date|วันที่
!scope=col|สนาม
!scope=col|นัดที่
!scope=col|คู่แข่งขัน
!scope=col|ประตู
!scope=col|ผล
!scope=col|การแข่งขัน
|-
!scope=row|1
| 22 มีนาคม 2013 || Serravalle Stadium, ซานมารีโน||5|| || 7–0 || 8–0 || ฟุตบอลโลก 2014 รอบคัดเลือก
|-
!scope=row|2
| 11 ตุลาคม 2013 || สนามกีฬาเวมบลีย์, อังกฤษ||7|| || 4–1 || 4–1 || ฟุตบอลโลก 2014 รอบคัดเลือก
|-
!scope=row|3
| 5 มีนาคม 2014 || สนามกีฬาเวมบลีย์, อังกฤษ||10|| || 1–0 || 1–0 || เกมอุ่นเครื่องกระชับมิตร
|-
!scope=row|4
| 30 พฤษภาคม 2014 || สนามกีฬาเวมบลีย์, อังกฤษ||11|| || 1–0 || 3–0 || เกมอุ่นเครื่องกระชับมิตร
|-
!scope=row|5
| 14 มิถุนายน 2014 || อาเรนาดาอามาโซเนีย, บราซิล||13|| || 1–1 || 1–2 || ฟุตบอลโลก 2014
|-
!scope=row|6
| 16 มิถุนายน 2016 || Stade Bollaert-Delelis, Lens, Pas-de-Calais|Lens, France||19||||2–1||2–1||ฟุตบอลชิงแชมป์แห่งชาติยุโรป 2016
|-
!scope=row|7
| 8 ตุลาคม 2016 || Wembley Stadium, London, England||23|| ||2–0||2–0||ฟุตบอลโลก 2018 รอบคัดเลือก โซนยุโรป – กลุ่ม เอฟ|ฟุตบอลโลก 2018 รอบคัดเลือก
|-
!scope=row|8
|11 พฤศจิกายน 2016||Wembley Stadium, London, England||25||||1–0||3–0||ฟุตบอลโลก 2018 รอบคัดเลือก โซนยุโรป – กลุ่ม เอฟ|ฟุตบอลโลก 2018 รอบคัดเลือก
|
== เกียรติประวัติ ==
=== สโมสร ===
เชลซี
* พรีเมียร์ลีก: 2009–10
* เอฟเอคัพ: 2009–10, 2011–12
* ยูฟ่าแชมเปียนส์ลีก: 2011–12
ลิเวอร์พูล
* ยูฟ่าแชมเปียนส์ลีก: ยูฟ่าแชมเปียนส์ลีก ฤดูกาล 2018–19|2018–19
=== รางวัลส่วนตัว ===
* ทีมยอดเยี่ยมแห่งปีของพีเอฟเอ: 2013–14
* นักฟุตบอลยอดเยี่ยมประจำเดือนของพรีเมียร์ลีก: สิงหาคม 2013, กุมภาพันธ์ 2014
* UEFA Euro U-21 Team of the Tournament: 2011
* นักเตะดาวรุ่งยอดเยี่ยมแห่งปีของแมนเชสเตอร์ซิตี: 2008–09
* ผู้ทำประตูสูงสุดของลิเวอร์พูล: 2015–16
* Premier League Goal of the Month: กันยายน 2018
* Standard Chartered Liverpool Player of the Month: สิงหาคม 2013, กุมภาพันธ์ 2014, กันยายน 2018 สเตอร์ริดจ์คว้ารางวัลนักเตะยอดเยี่ยมสแตนดาร์ด ชาร์เตอร์ด ประจำเดือนกันยายน (วิดีโอ)
* ประตูยอดเยี่ยมประจำเดือนของอีเอ สปอร์ตส์: สิงหาคม 2013, ตุลาคม 2013, มกราคม 2014, กันยายน 2018 ลูกยิงสุดสวยใส่เชลซีของสเตอร์ริดจ์ คว้าประตูยอดเยี่ยมประจำเดือนของลิเวอร์พูล (วิดีโอ)
== อ้างอิง ==
== แหล่งข้อมูลอื่น ==
*
* Liverpool F.C. profile
*
หมวดหมู่:นักฟุตบอลชาวอังกฤษ
หมวดหมู่:นักฟุตบอลทีมชาติอังกฤษ
หมวดหมู่:ผู้เล่นในพรีเมียร์ลีก
หมวดหมู่:ผู้เล่นสโมสรฟุตบอลแอสตันวิลลา
หมวดหมู่:ผู้เล่นสโมสรฟุตบอลแมนเชสเตอร์ซิตี
หมวดหมู่:ผู้เล่นสโมสรฟุตบอลเชลซี
หมวดหมู่:ผู้เล่นสโมสรฟุตบอลโบลตันวอนเดอเรอส์
หมวดหมู่:ผู้เล่นสโมสรฟุตบอลลิเวอร์พูล
หมวดหมู่:ผู้เล่นสโมสรฟุตบอลเวสต์บรอมมิชอัลเบียน
หมวดหมู่:นักฟุตบอลทรับซอนสปอร์คูลือบือ
หมวดหมู่:ผู้เล่นสโมสรฟุตบอลเพิร์ทกลอรี
หมวดหมู่:นักฟุตบอลในโอลิมปิกฤดูร้อน 2012
หมวดหมู่:ผู้เล่นในฟุตบอลโลก 2014
หมวดหมู่:กองหน้าฟุตบอล
หมวดหมู่:ชาวอังกฤษเชื้อสายจาเมกา
หมวดหมู่:ผู้เล่นในฟุตบอลชิงแชมป์แห่งชาติยุโรป 2016
หมวดหมู่:ผู้เล่นในชุดชนะเลิศยูฟ่าแชมเปียนส์ลีก
หมวดหมู่:นักฟุตบอลจากเบอร์มิงแฮม